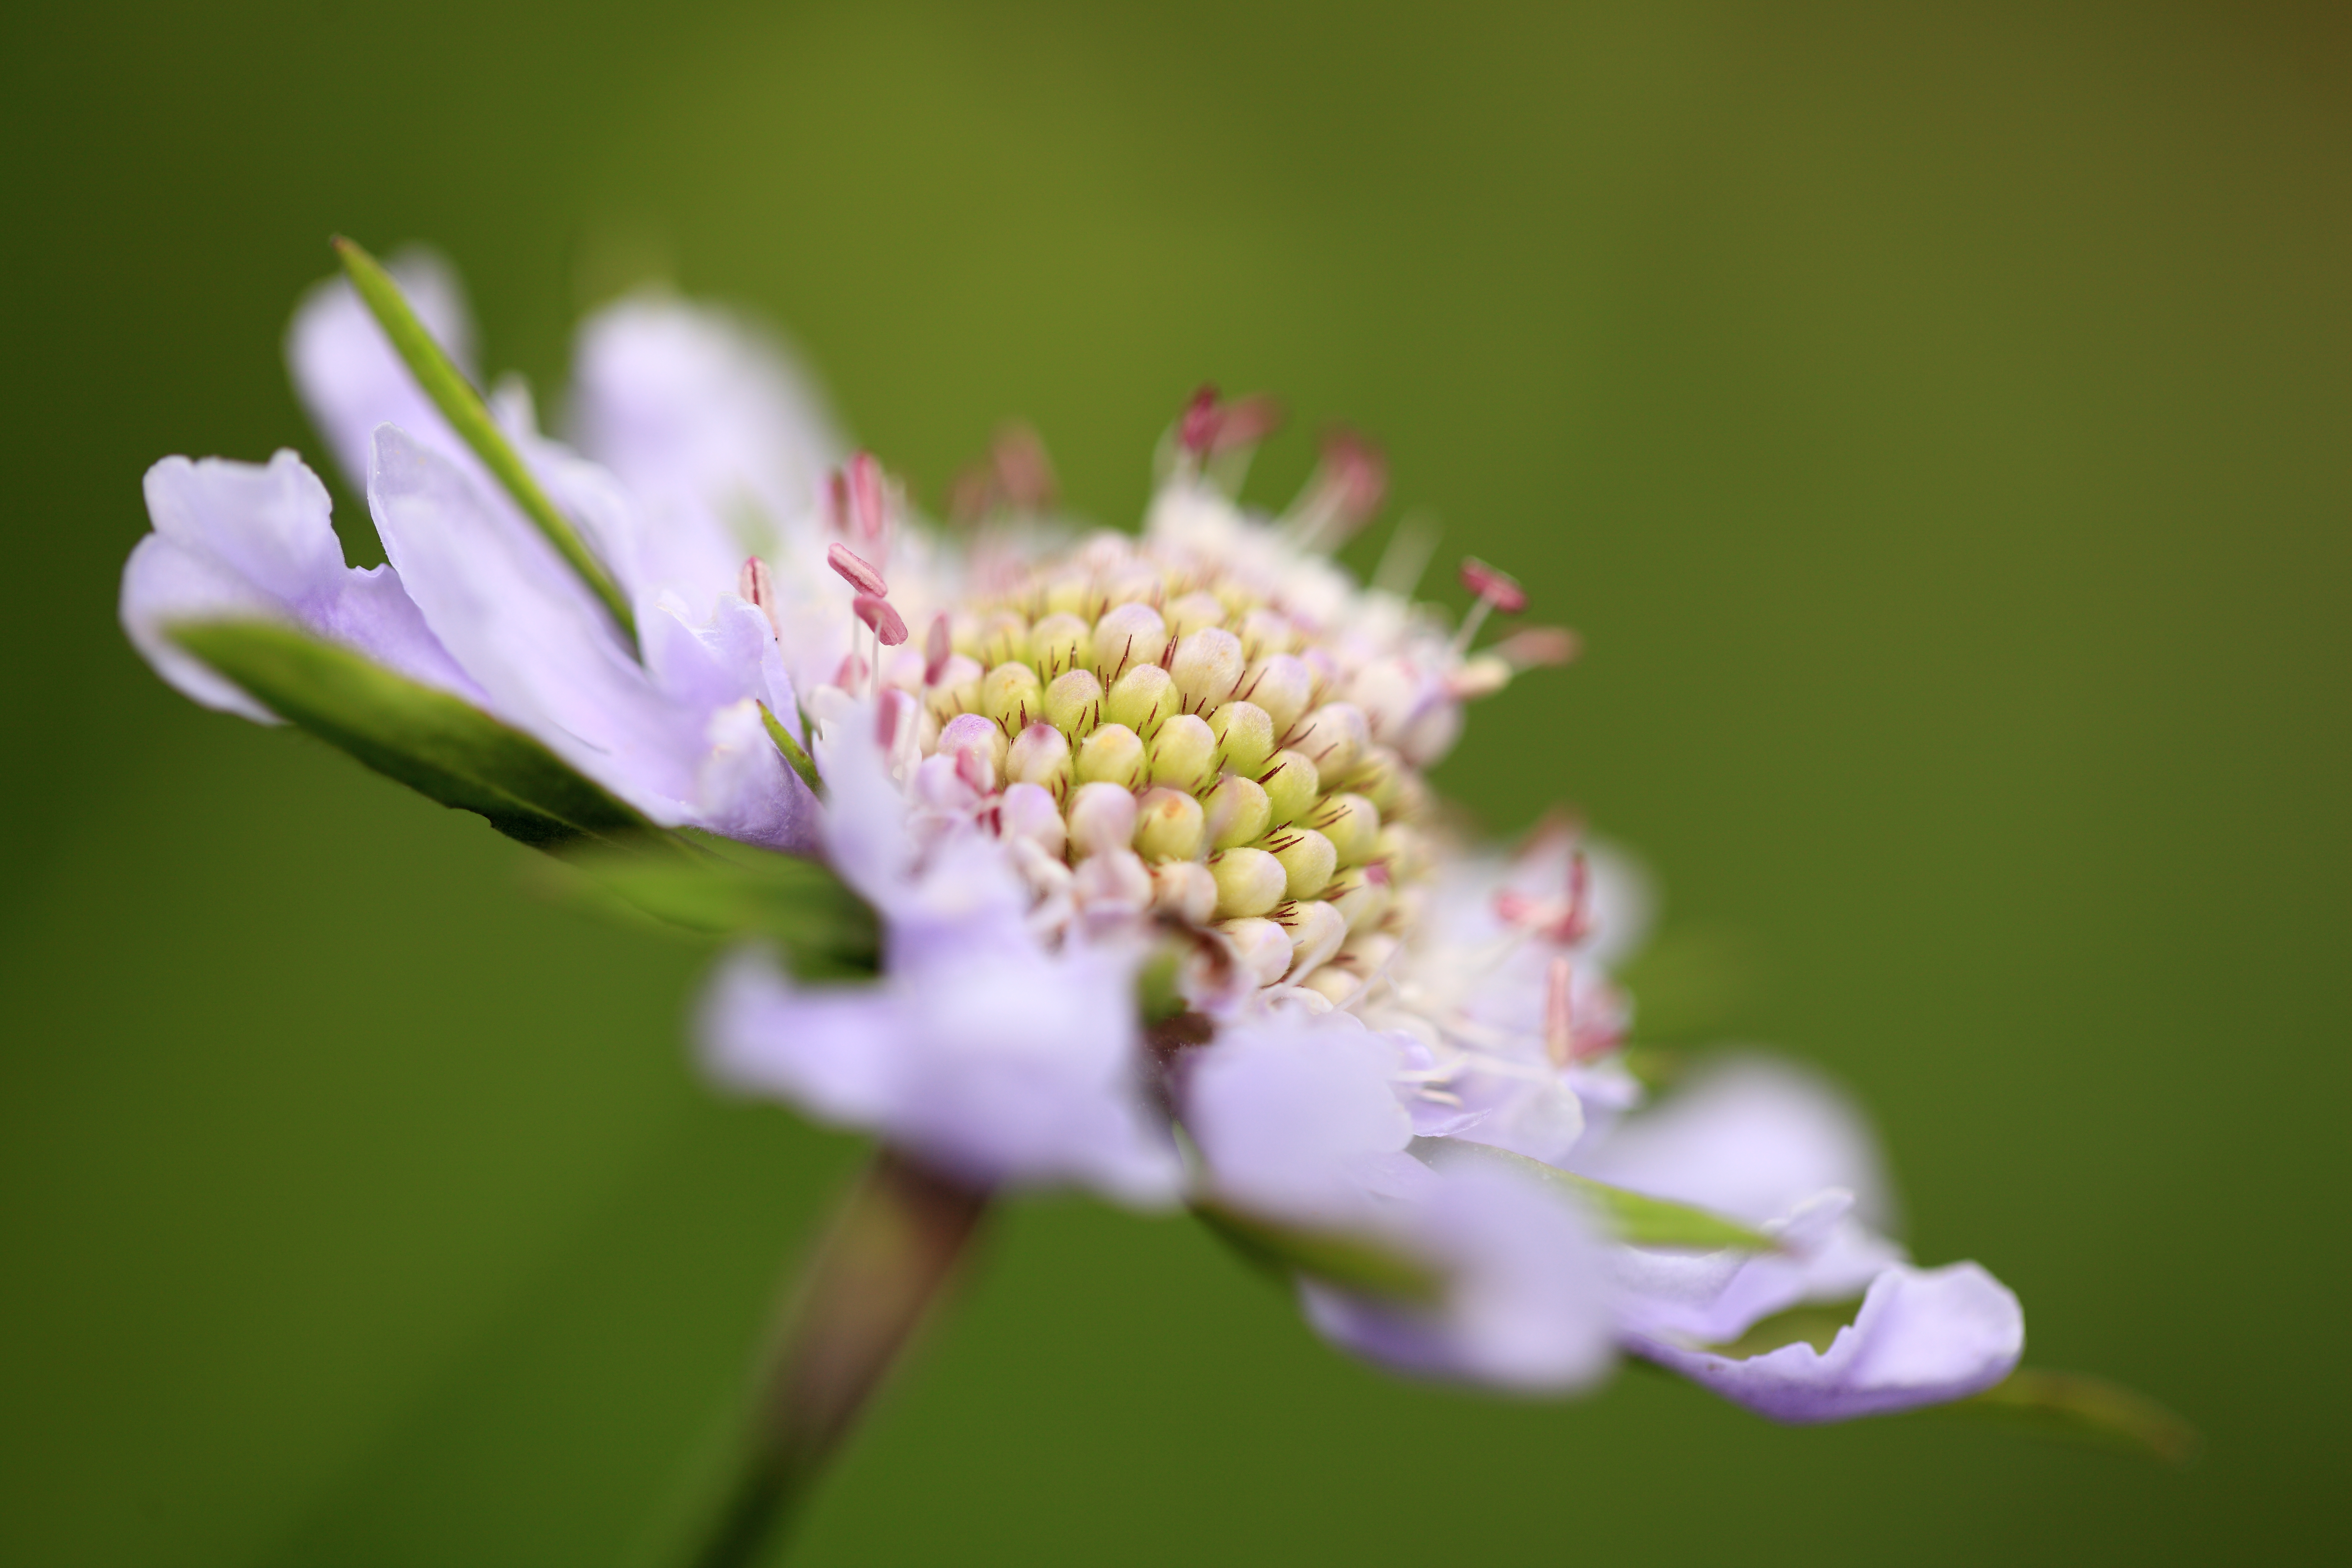
nature, branch, blossom, plant, photography, flower, petal, pollen, green, high, insect, botany, flora, wildflower, close up, cool image, shrub, 5d, hires, markii, nectar, hi, res, resolution, gunma, minakami, hodaigi, scabiosa, macro photography, flowering plant, plant stem